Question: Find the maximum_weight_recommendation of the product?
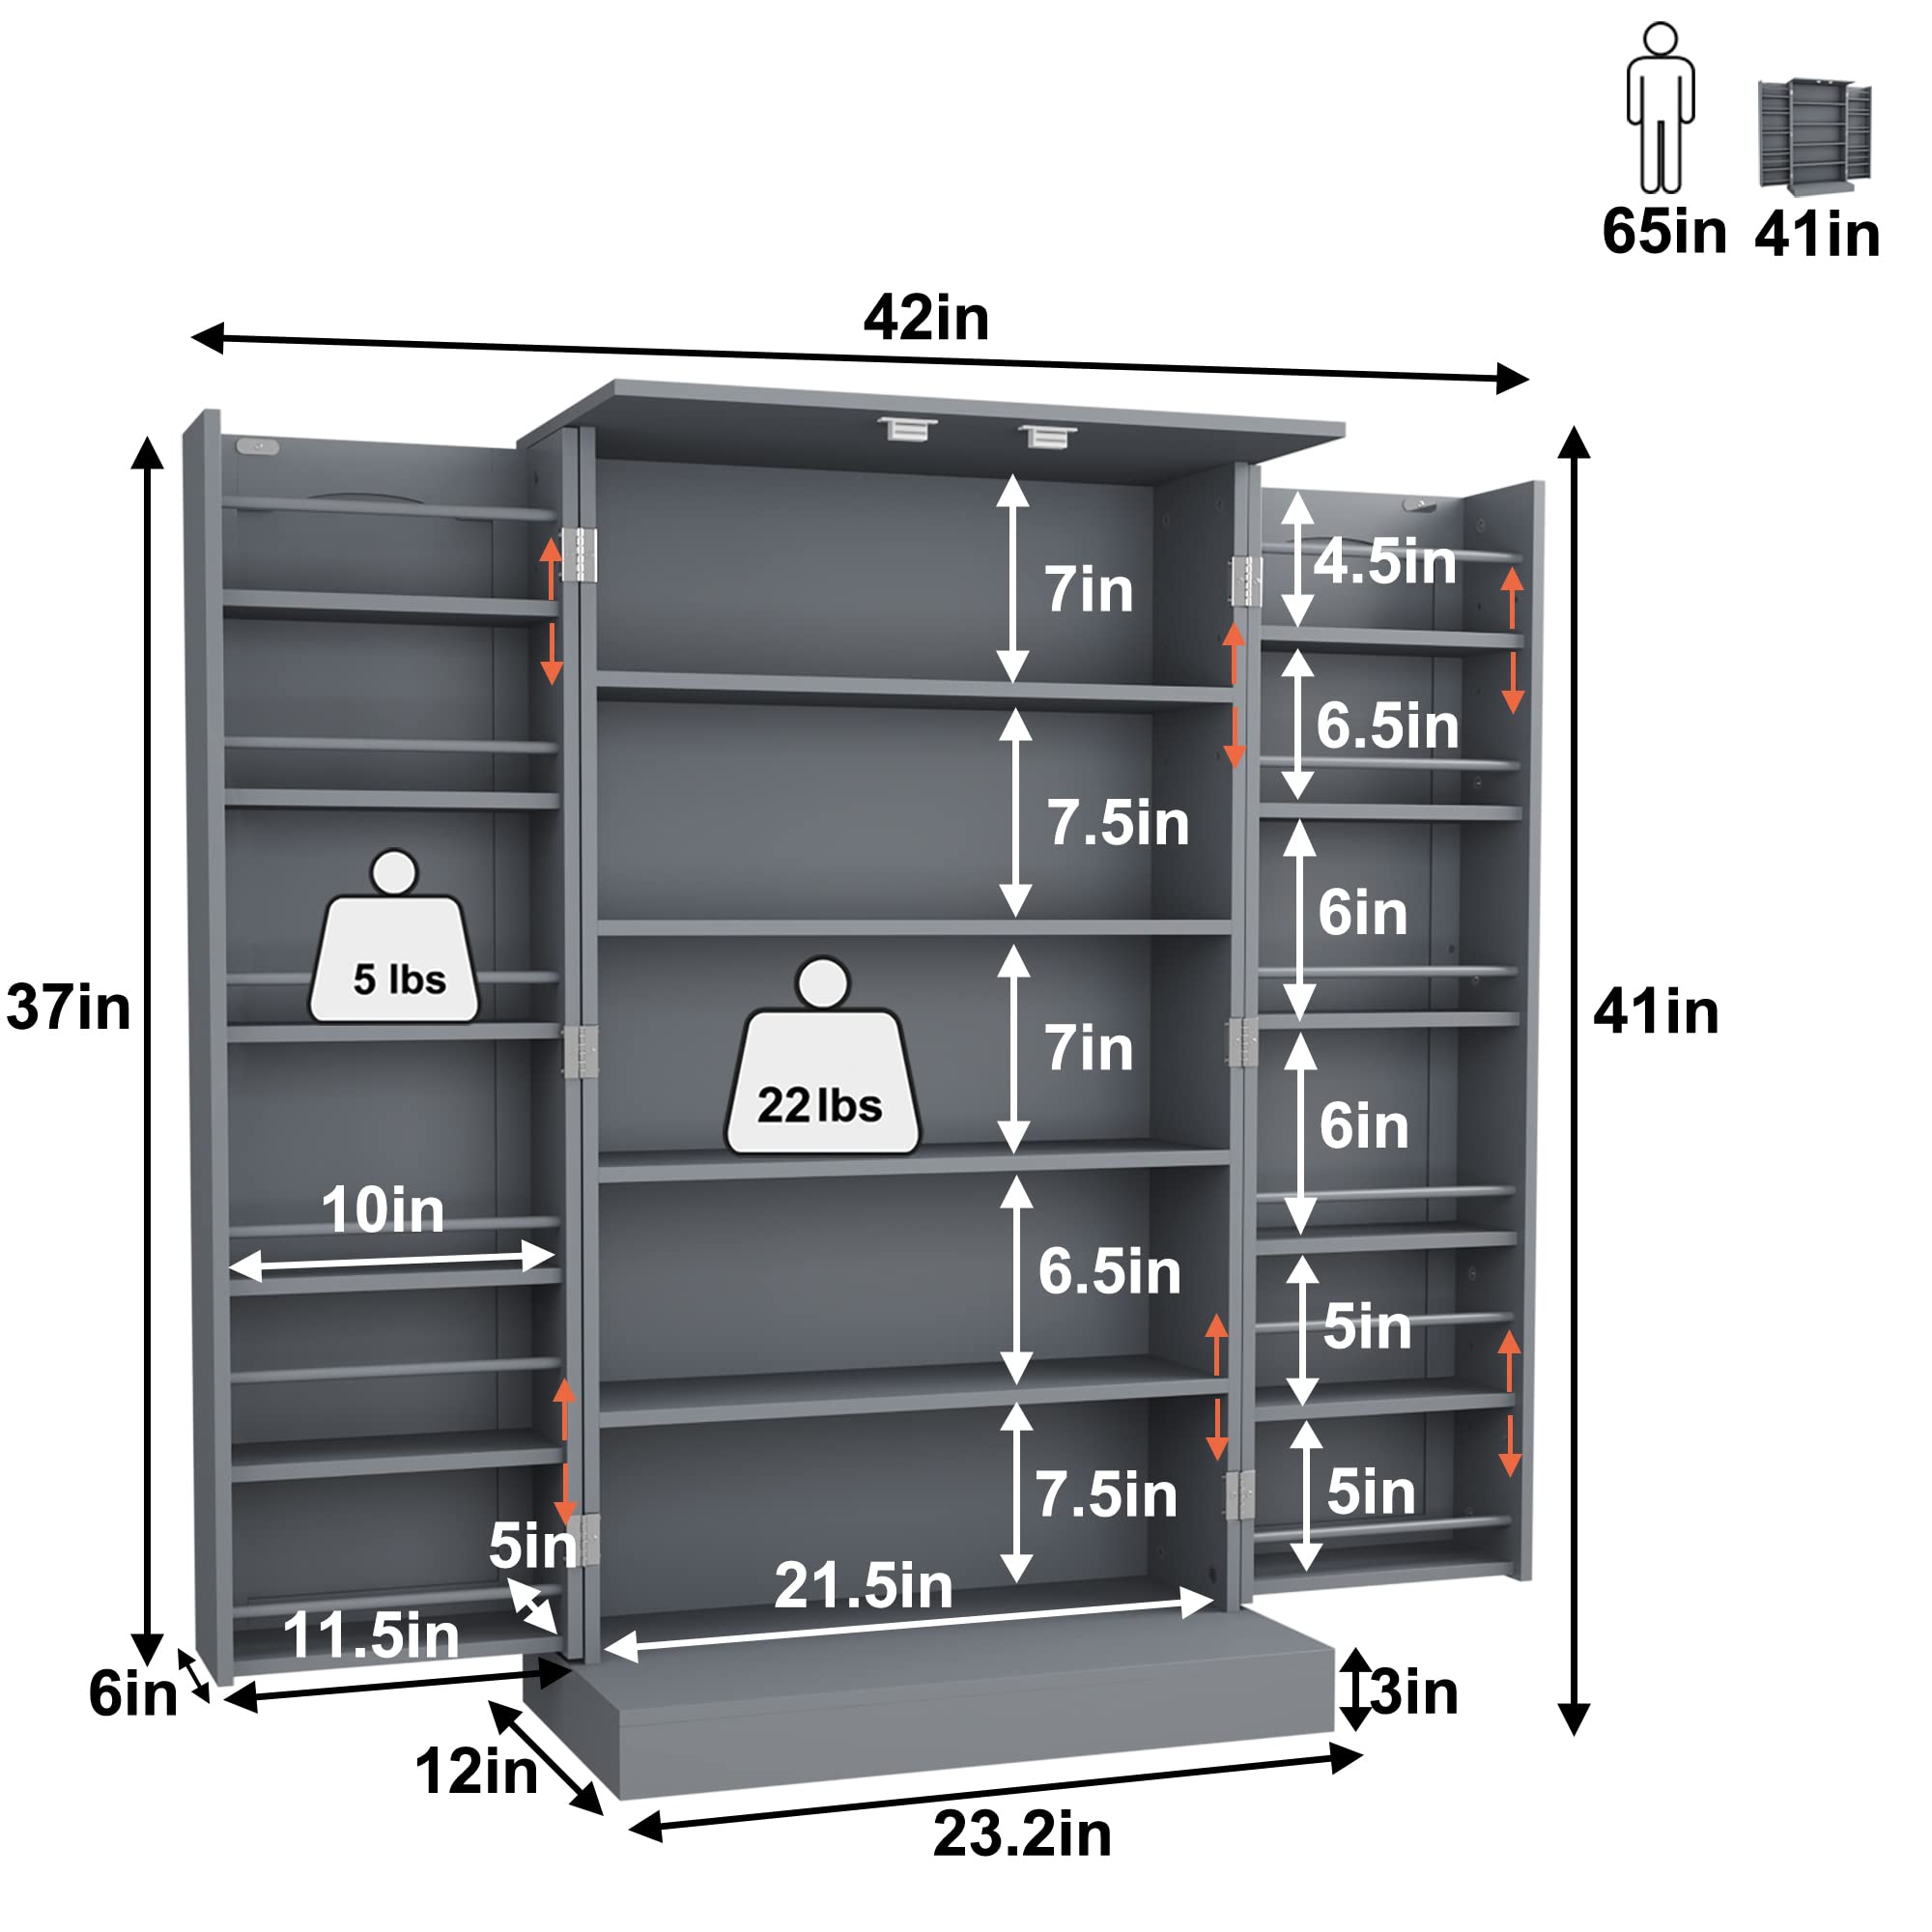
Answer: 22.0 pound